Chihuahua City

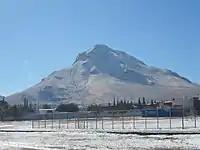
Cerro Grande (Big Mountain).

Chihuahua lies on the western side of the Chihuahuan Desert ecoregion and as such has a hot semi-arid climate (Köppen climate classification "BSh"). However, it is not as hot as most of the lower elevated portions of the desert to the east owing to an altitude of almost above sea level.